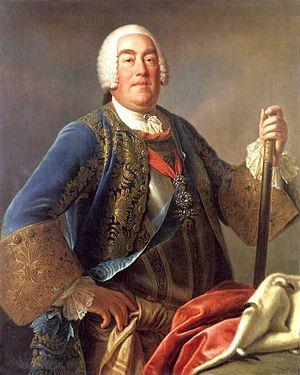
La broderie est un art de décoration des tissus qui consiste à ajouter sur un tissu un motif plat ou en relief fait de fils simples, parfois en intégrant des matériaux tels que paillettes, perles voire pierres précieuses.